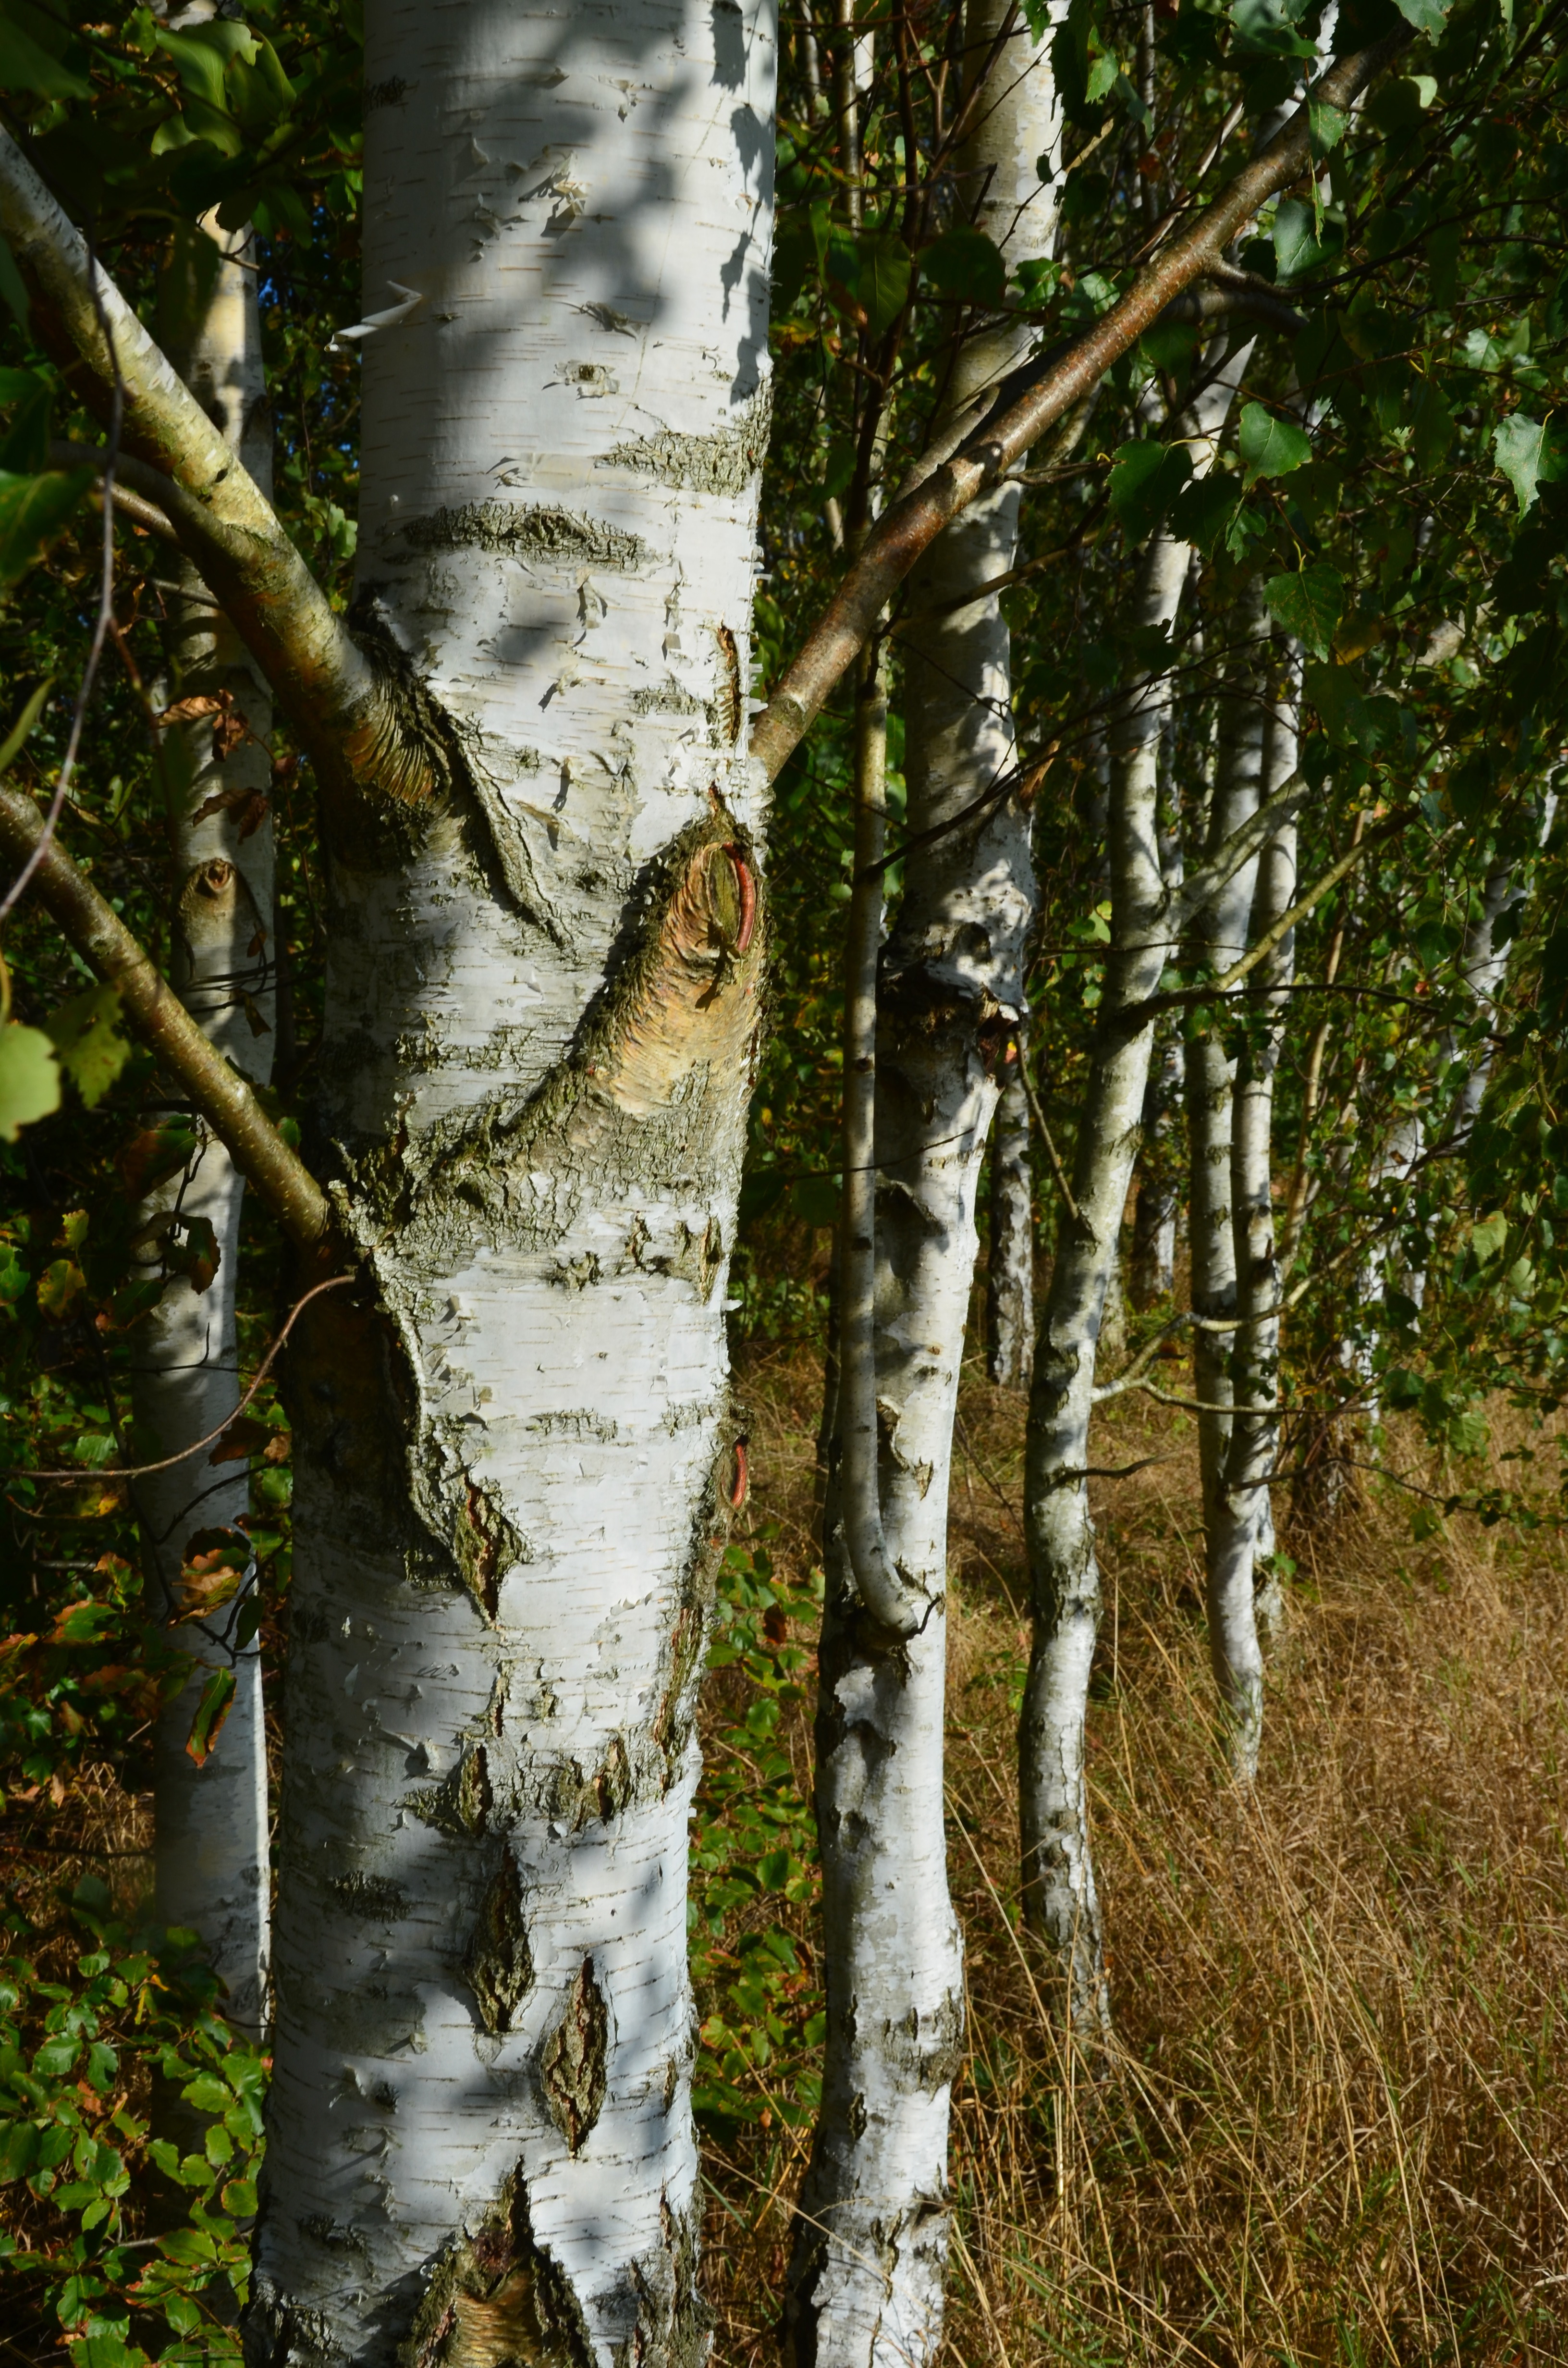
tree, nature, forest, branch, plant, white, sunlight, leaf, trunk, birch, autumn, season, trees, deciduous, grove, woodland, habitat, sunbeam, flowering plant, natural environment, plant stem, woody plant, land plant